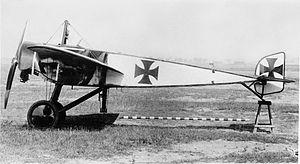
Le Pfalz E.1 était un avion militaire de la Première Guerre mondiale. Il fut, avec les monoplans Fokker, un des premiers avions de chasse allemands.